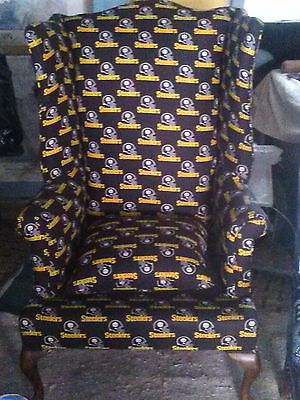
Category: chair